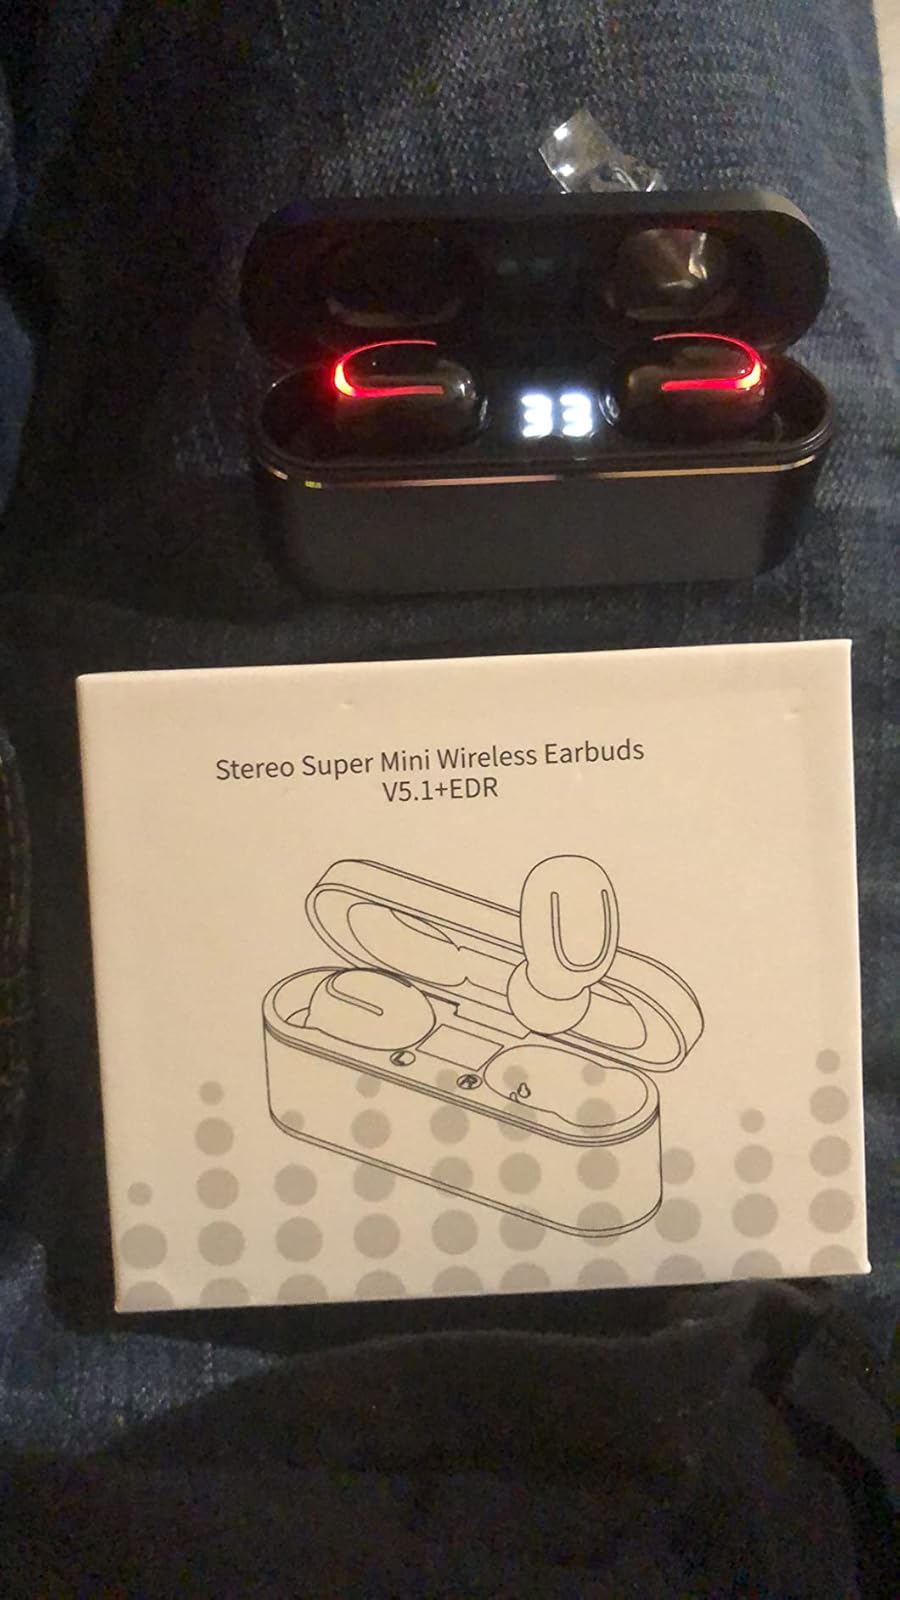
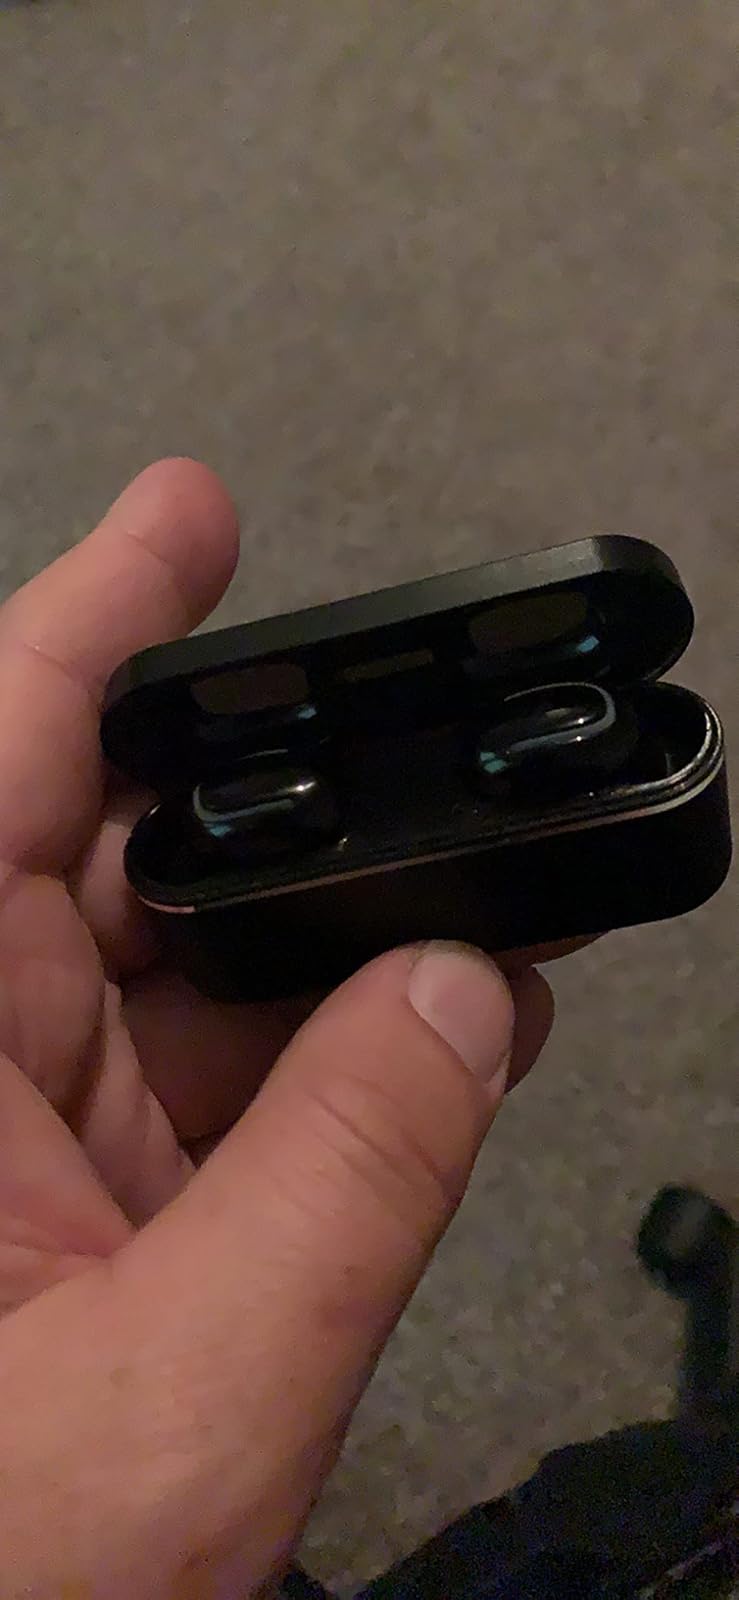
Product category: earbuds
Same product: yes